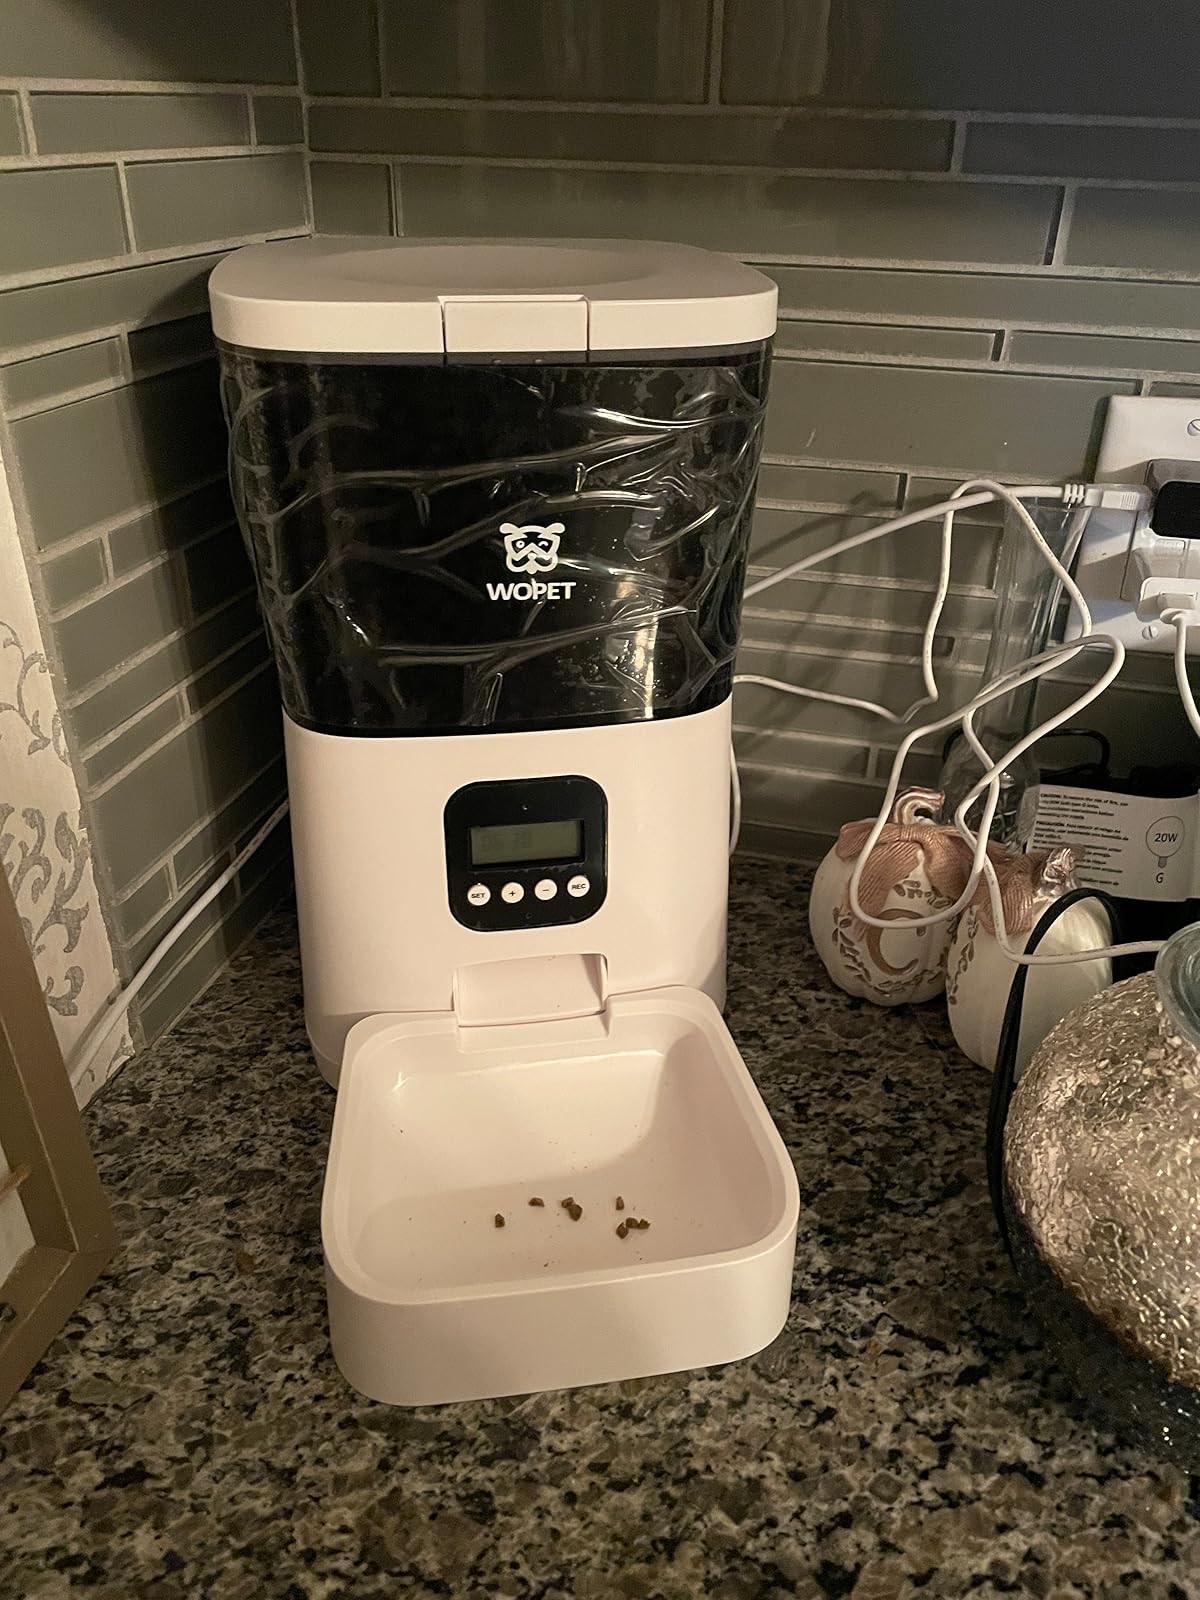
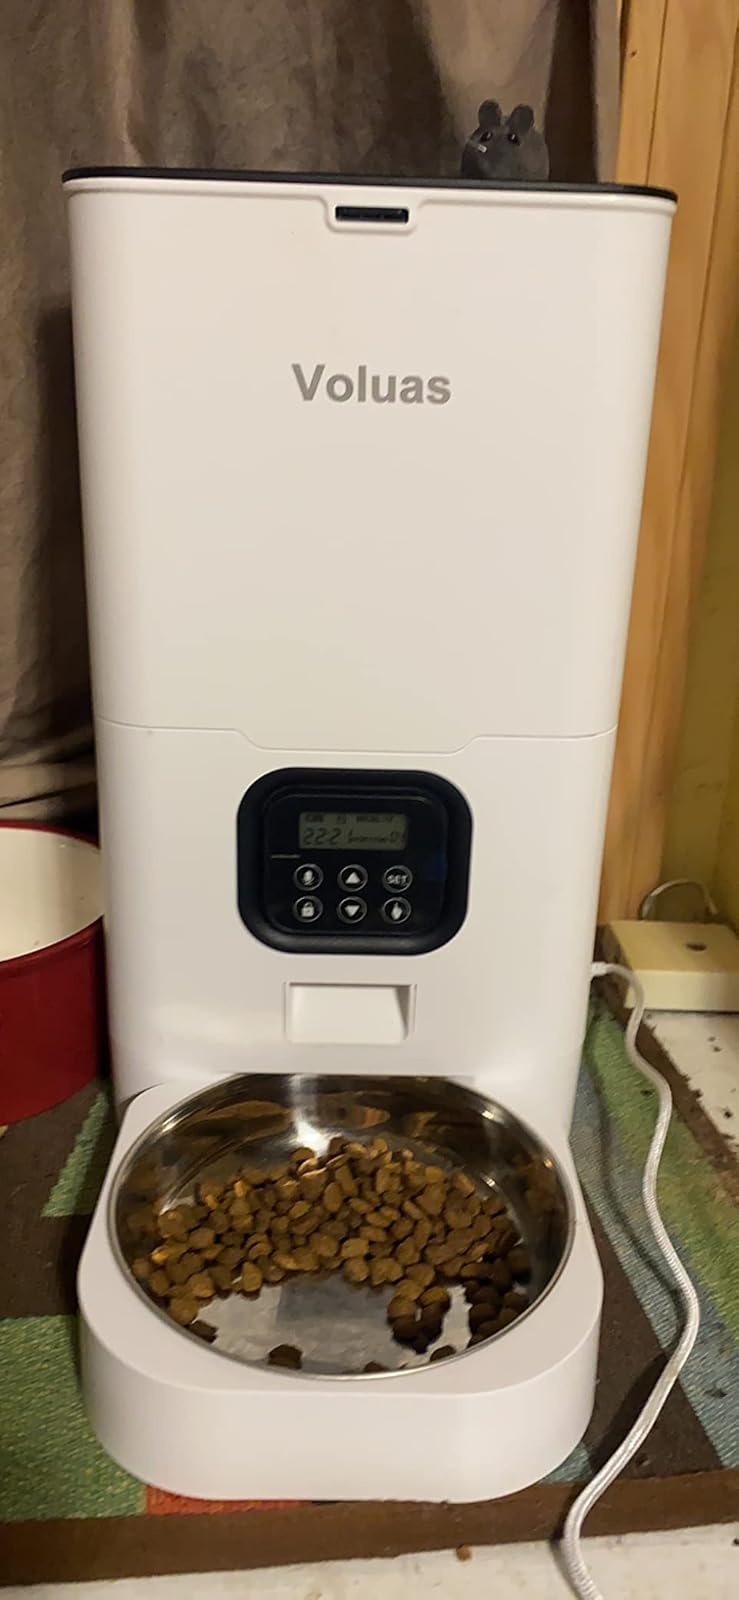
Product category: items_feeder
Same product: no